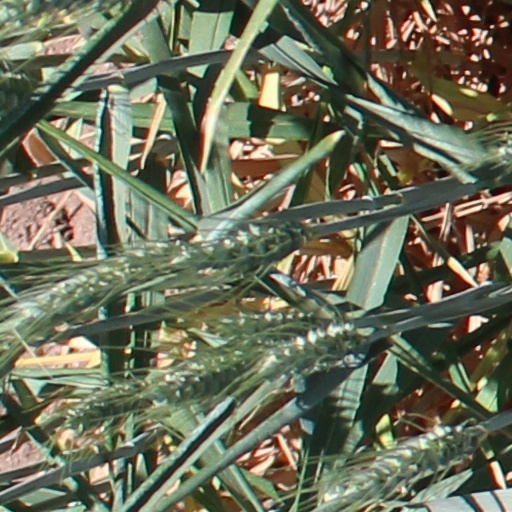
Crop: wheat